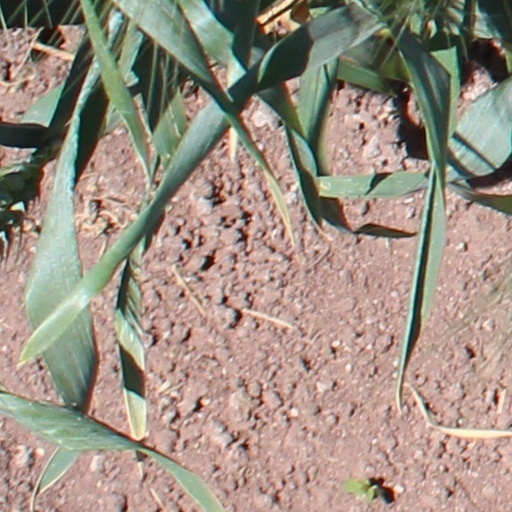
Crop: wheat